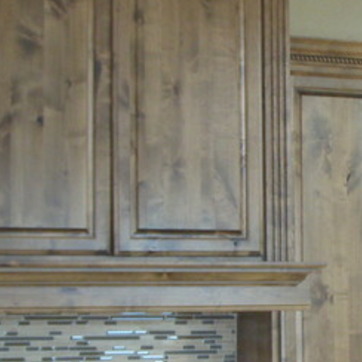
Material: wood